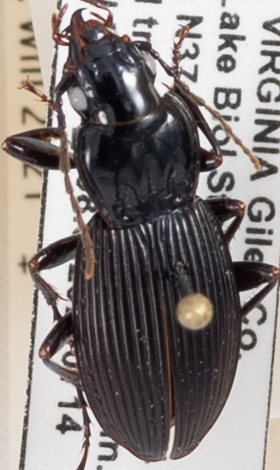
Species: Pterostichus lachrymosus
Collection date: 2020-07-14
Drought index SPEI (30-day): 0.648
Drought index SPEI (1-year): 1.28
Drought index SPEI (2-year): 2.09